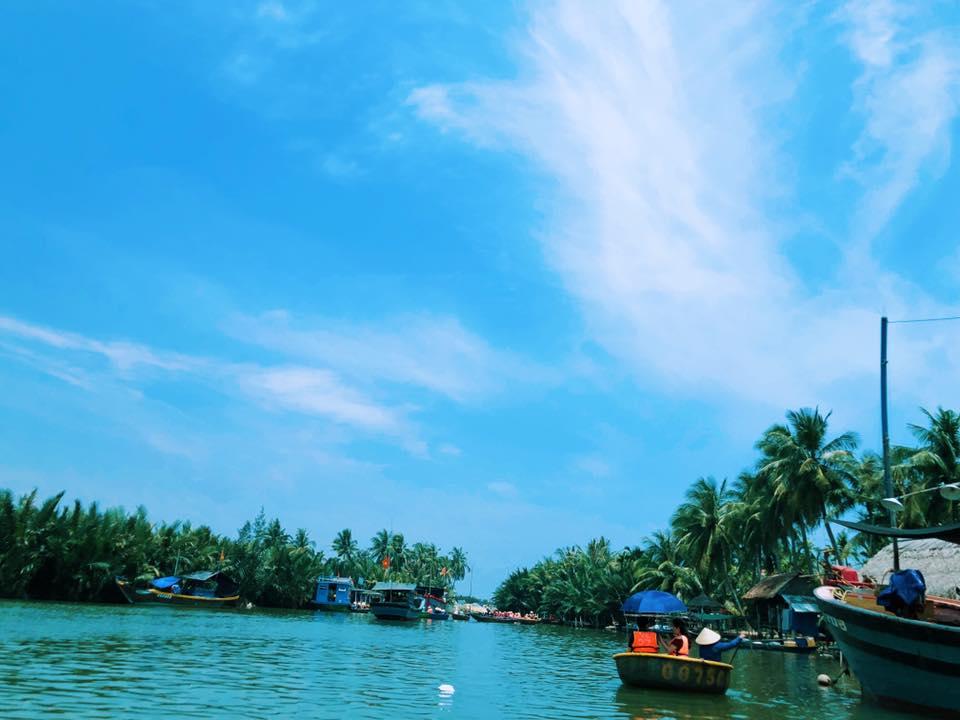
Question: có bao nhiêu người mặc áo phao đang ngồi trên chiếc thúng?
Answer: có hai người mặc áo phao